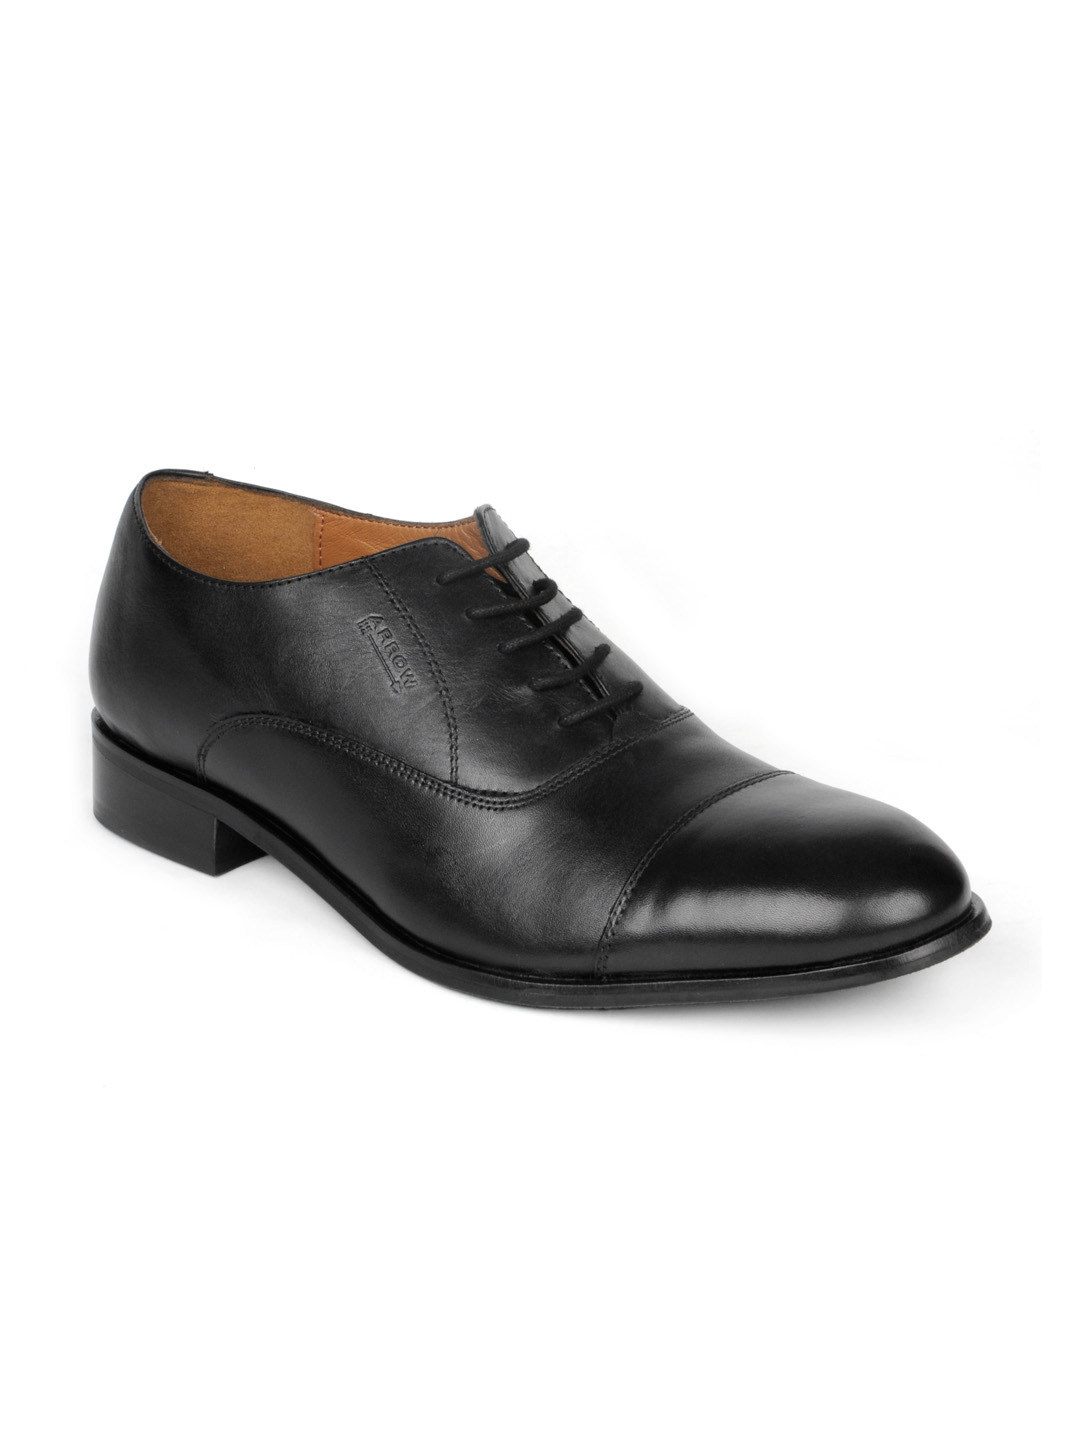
Arrow Men Black Shoes
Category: Footwear / Shoes / Formal Shoes
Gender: Men
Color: Black
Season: Summer 2013
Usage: Formal